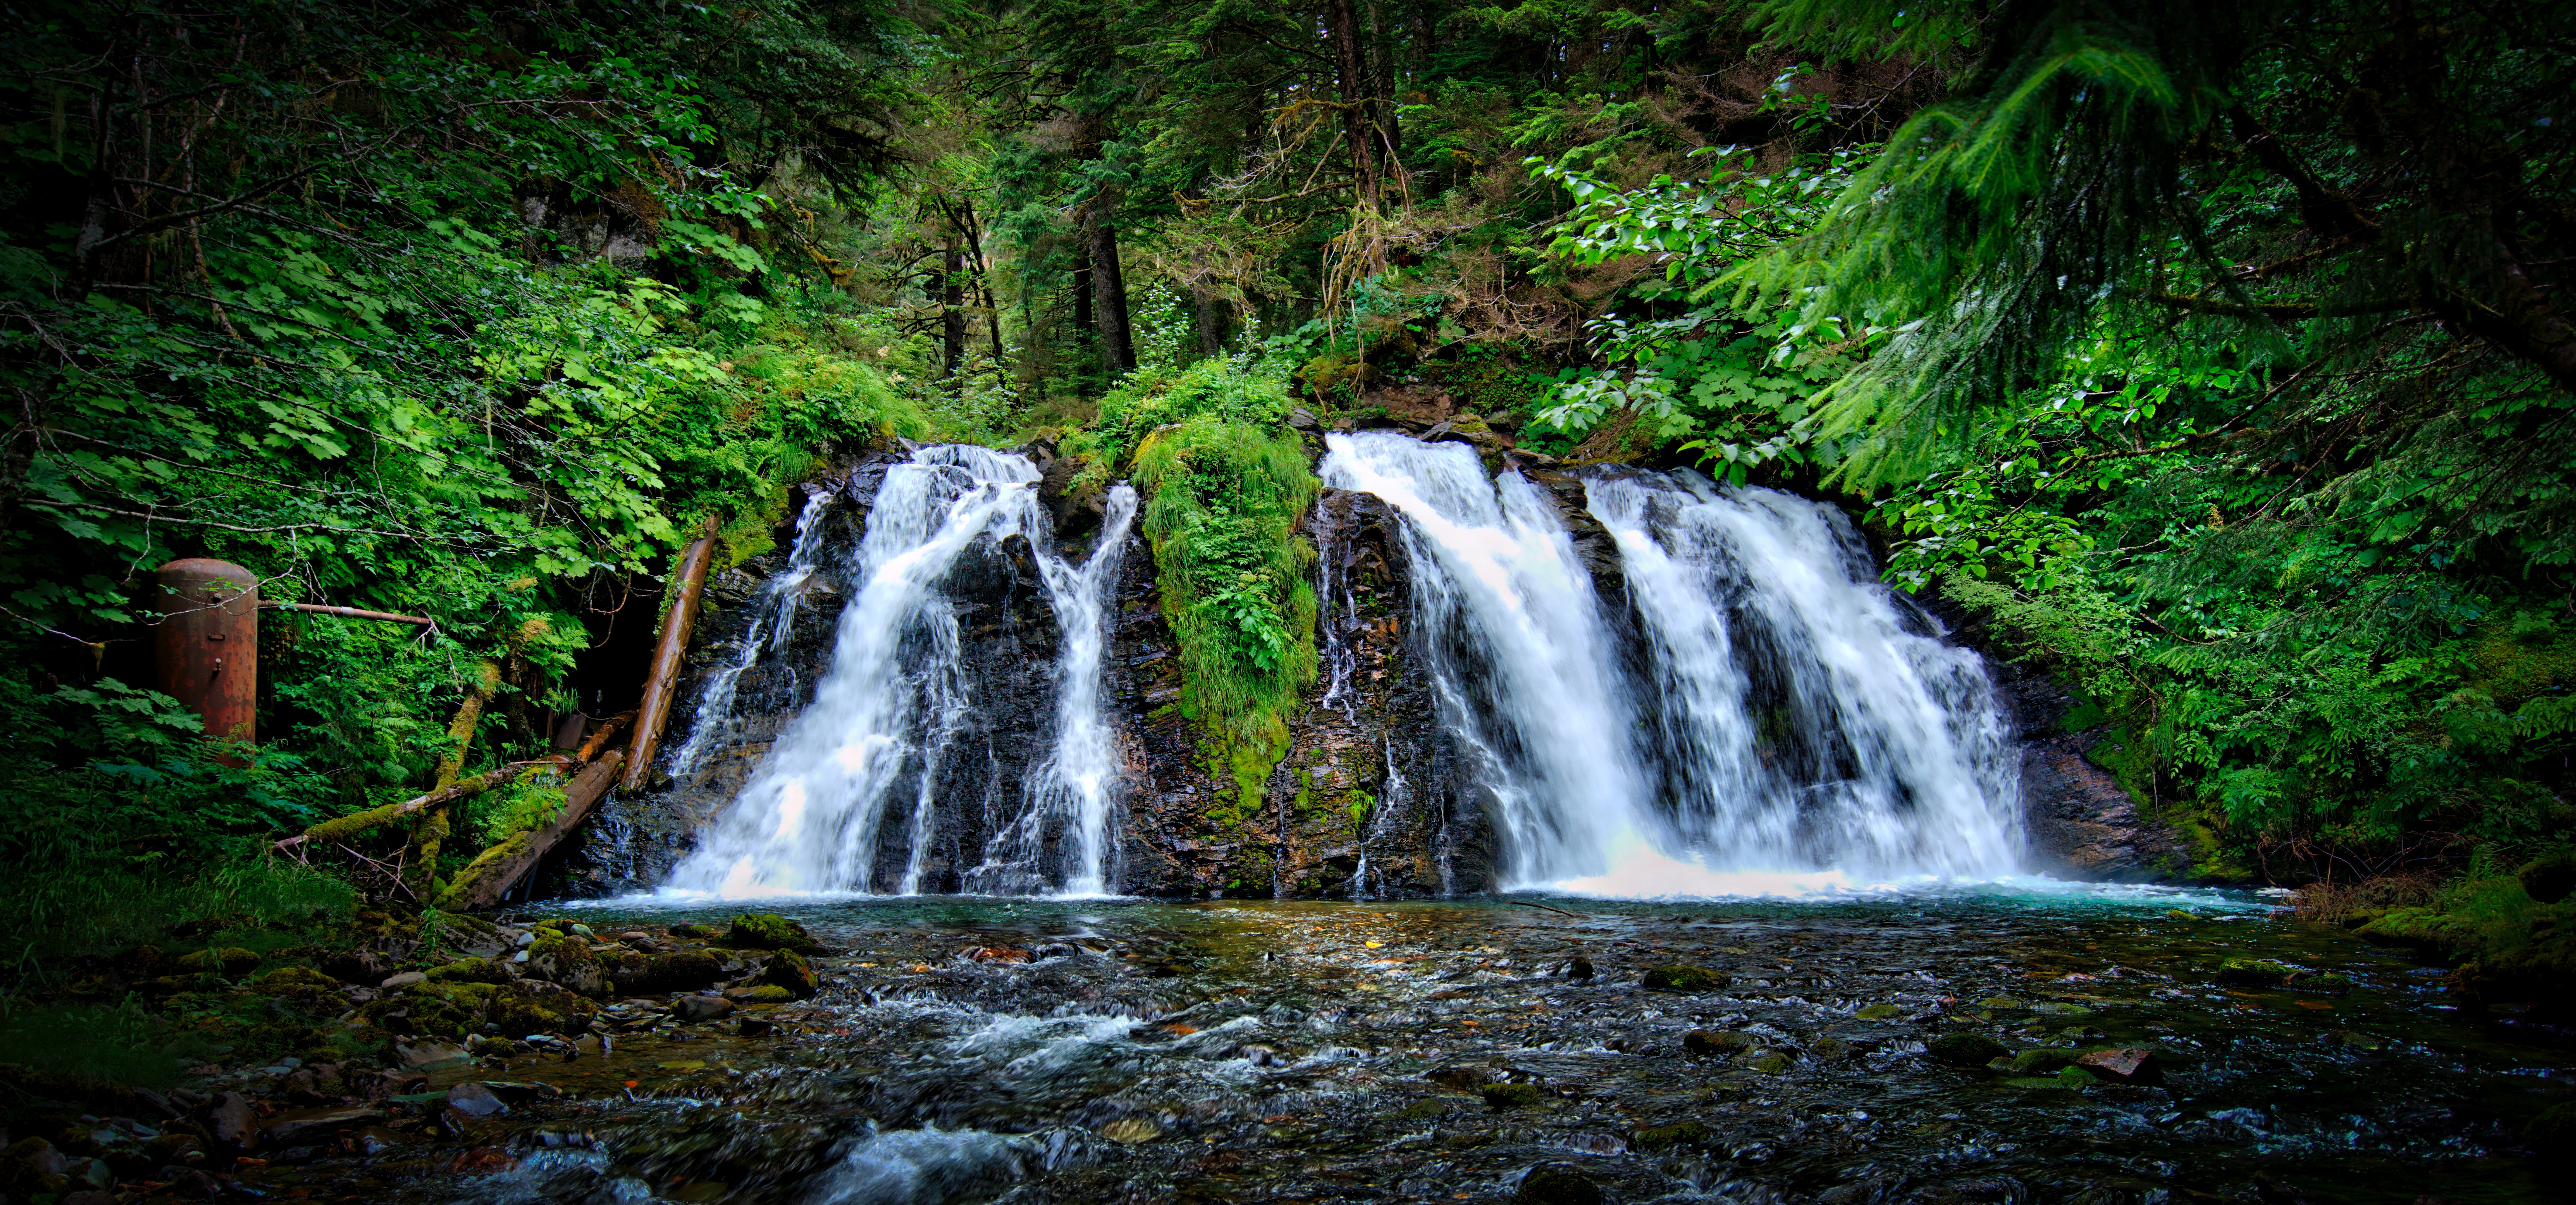
water, nature, forest, waterfall, formation, stream, jungle, autumn, body of water, hdr, rainforest, ravine, wasserfall, woodland, habitat, alaska, water feature, watercourse